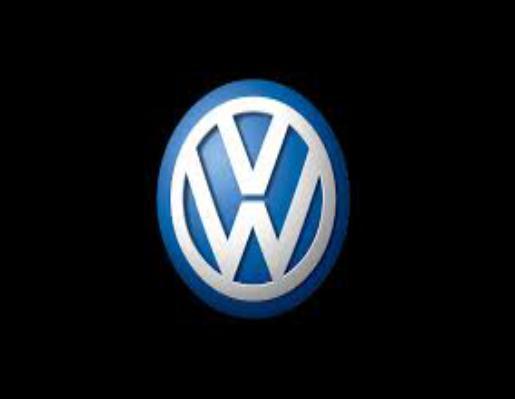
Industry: Transportation